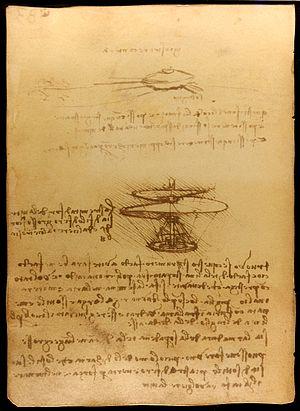
Vis aérienne Plume et encre sur papier vers 1486-1490 Extrait du Ms B 83v par Léonard de Vinci.
Les Conjurés de Florence est un roman uchronique de Paul J. McAuley publié en 1994.